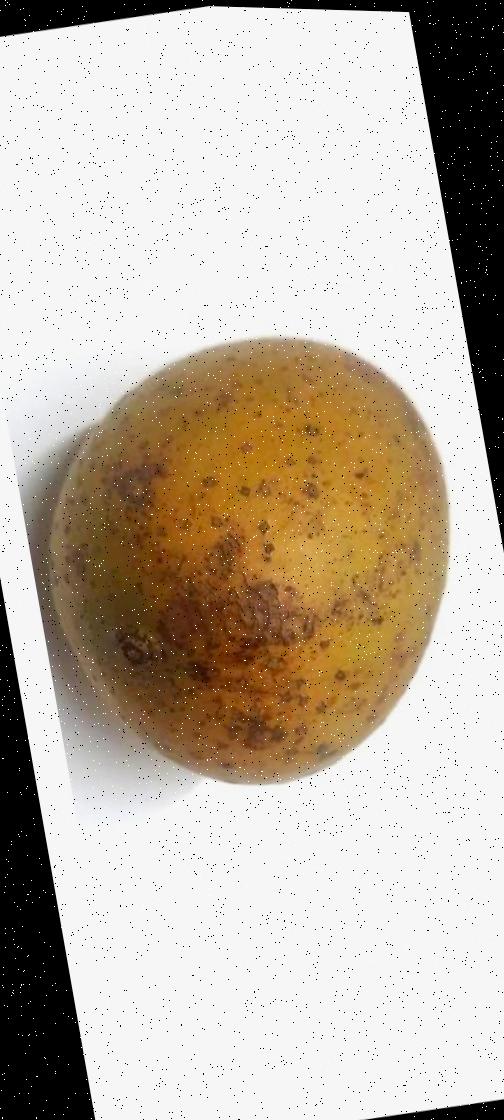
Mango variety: Gourmoti